Spanish Guinea

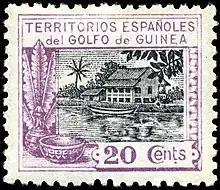
20c stamp of 1924.

The population of the Colony of Spanish Guinea was stratified (before slavery was abolished). The system was somewhat similar to the one operating in the French, English and Portuguese colonies in the rest of Africa: